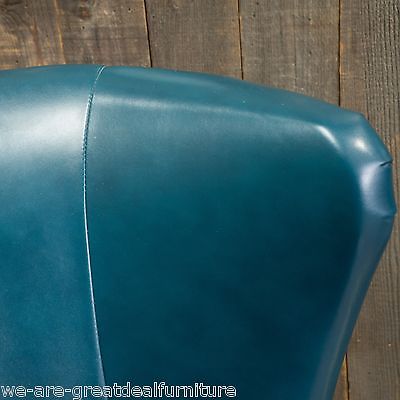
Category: chair